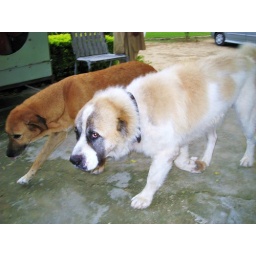
Our village sheep dogs Sheru and Jackie at our village Kasgumah in Azad Kashmir, Pakistan